GLOW (TV series)

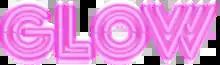

GLOW is an American comedy-drama television series created by Liz Flahive and Carly Mensch for Netflix. The series revolves around a fictionalization of the characters and gimmicks of the 1980s syndicated women's professional wrestling circuit Gorgeous Ladies of Wrestling (or GLOW) founded by David McLane.